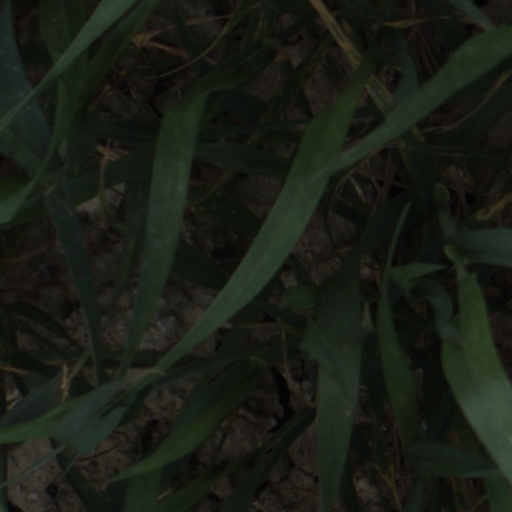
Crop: wheat